Pushing hands

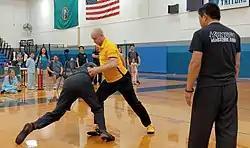
Pushing hands tournament

Pushing hands has become a part of competitive Chinese martial arts, especially those devoted to internal arts. The rules and the judging are subjective, problematic, and constantly in flux.